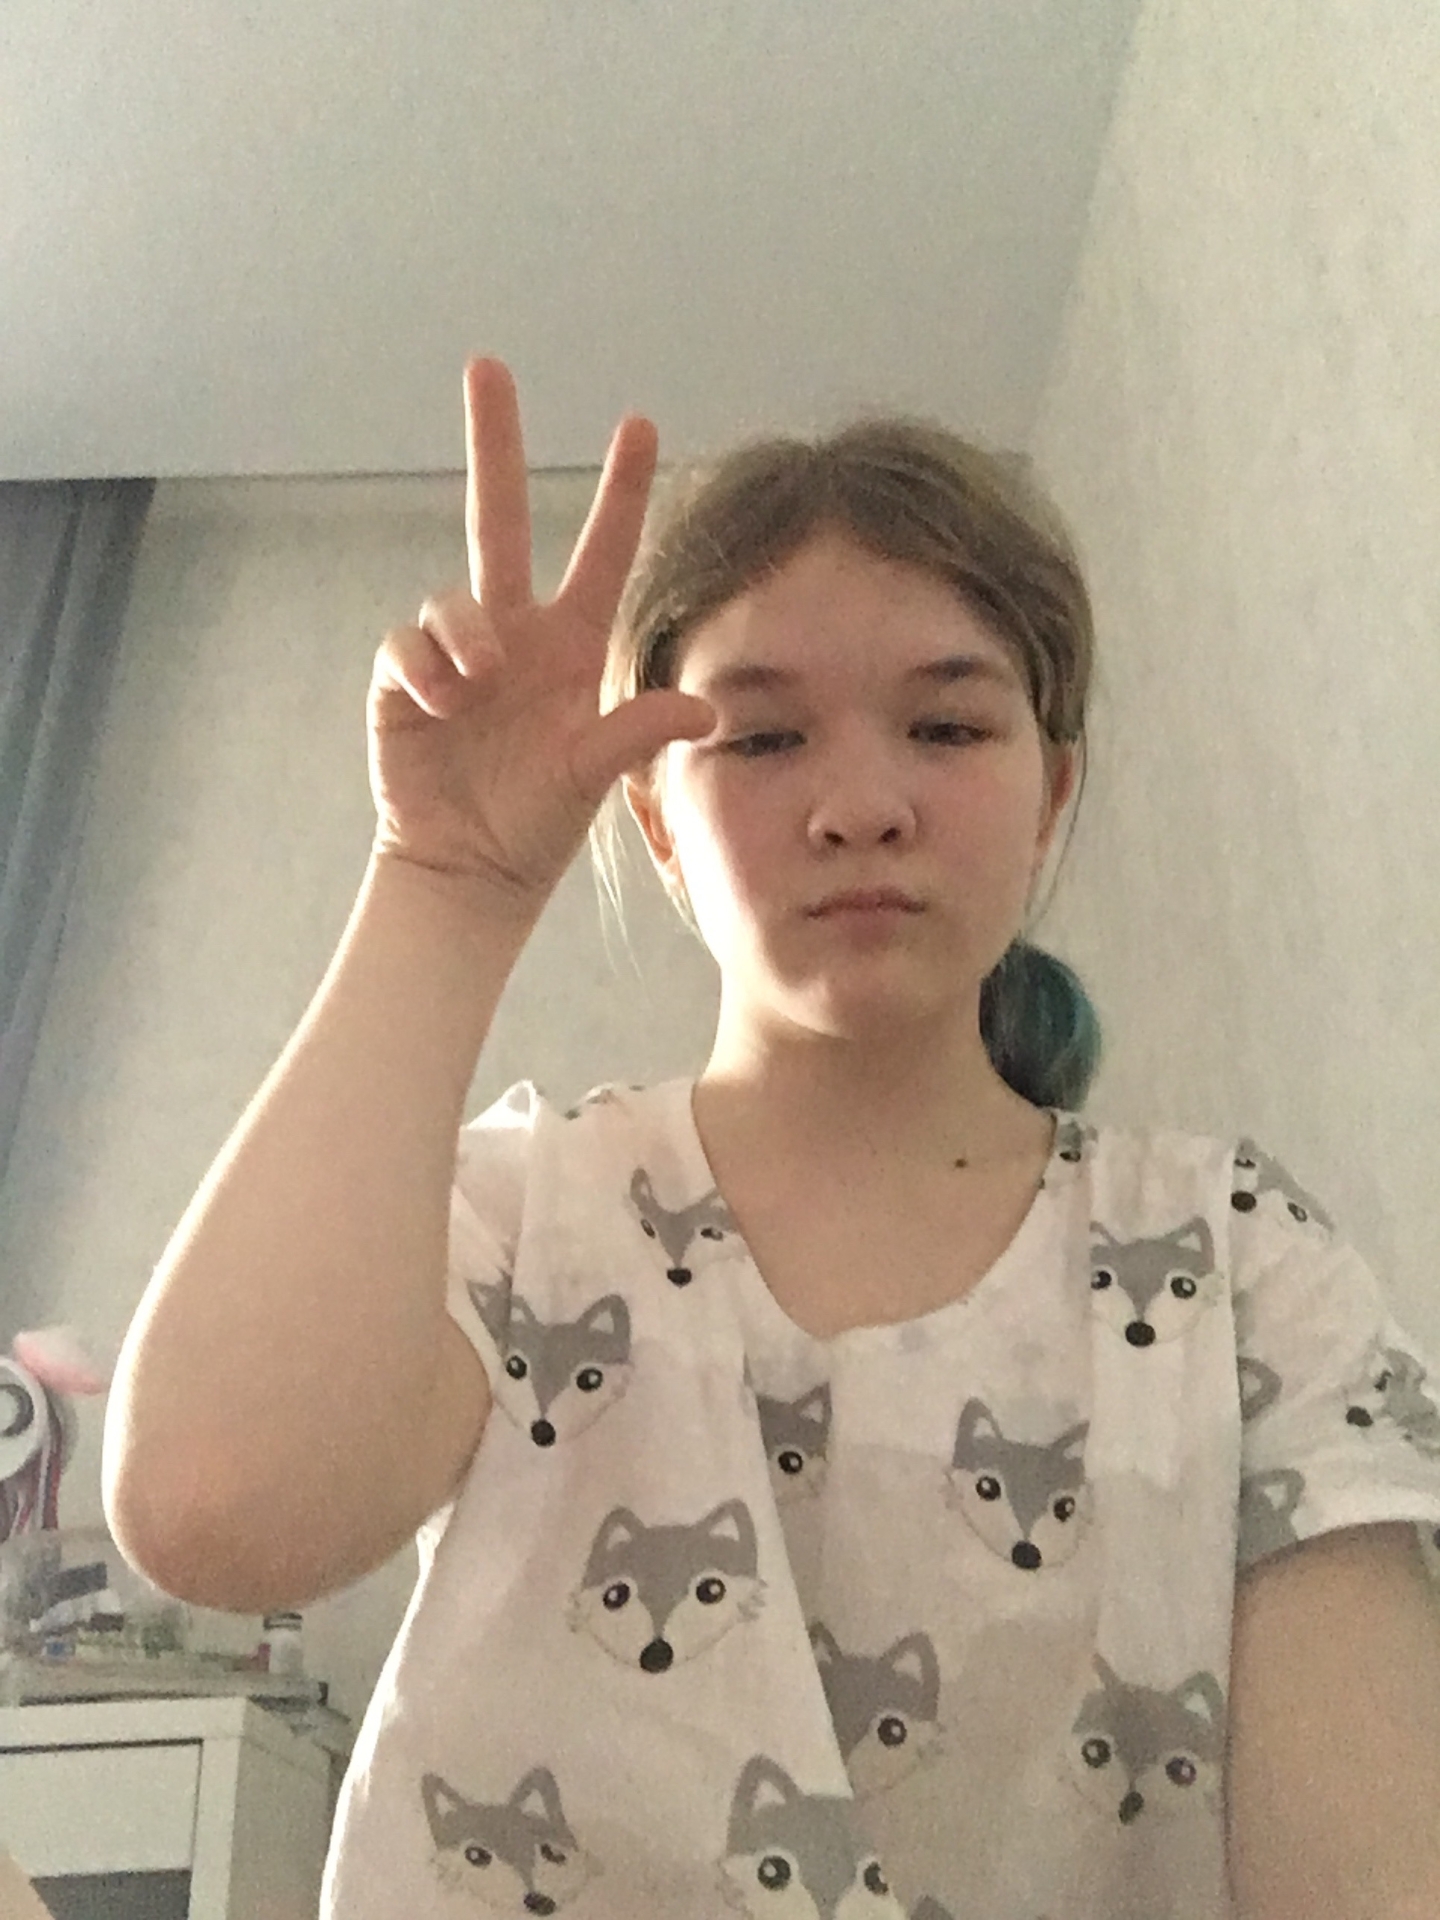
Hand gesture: three2